Federal Dependencies of Venezuela

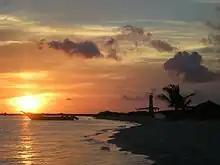
The Dutch settled in La Tortuga in 1605 until they were again evicted by the Spanish in 1631.

Between the 16th and 18th centuries salt was one of the most coveted resources and their exploitation in the Venezuelan natural salt mines was controlled by the authorities of the Colony. At the end of the 18th century in the salt mines of Cayo Sal, located in the southwestern part of the Los Roques archipelago, the Spanish authorities installed a small customs office of which it is believed that there are still remains (foundations of its infrastructure made of coral formations).